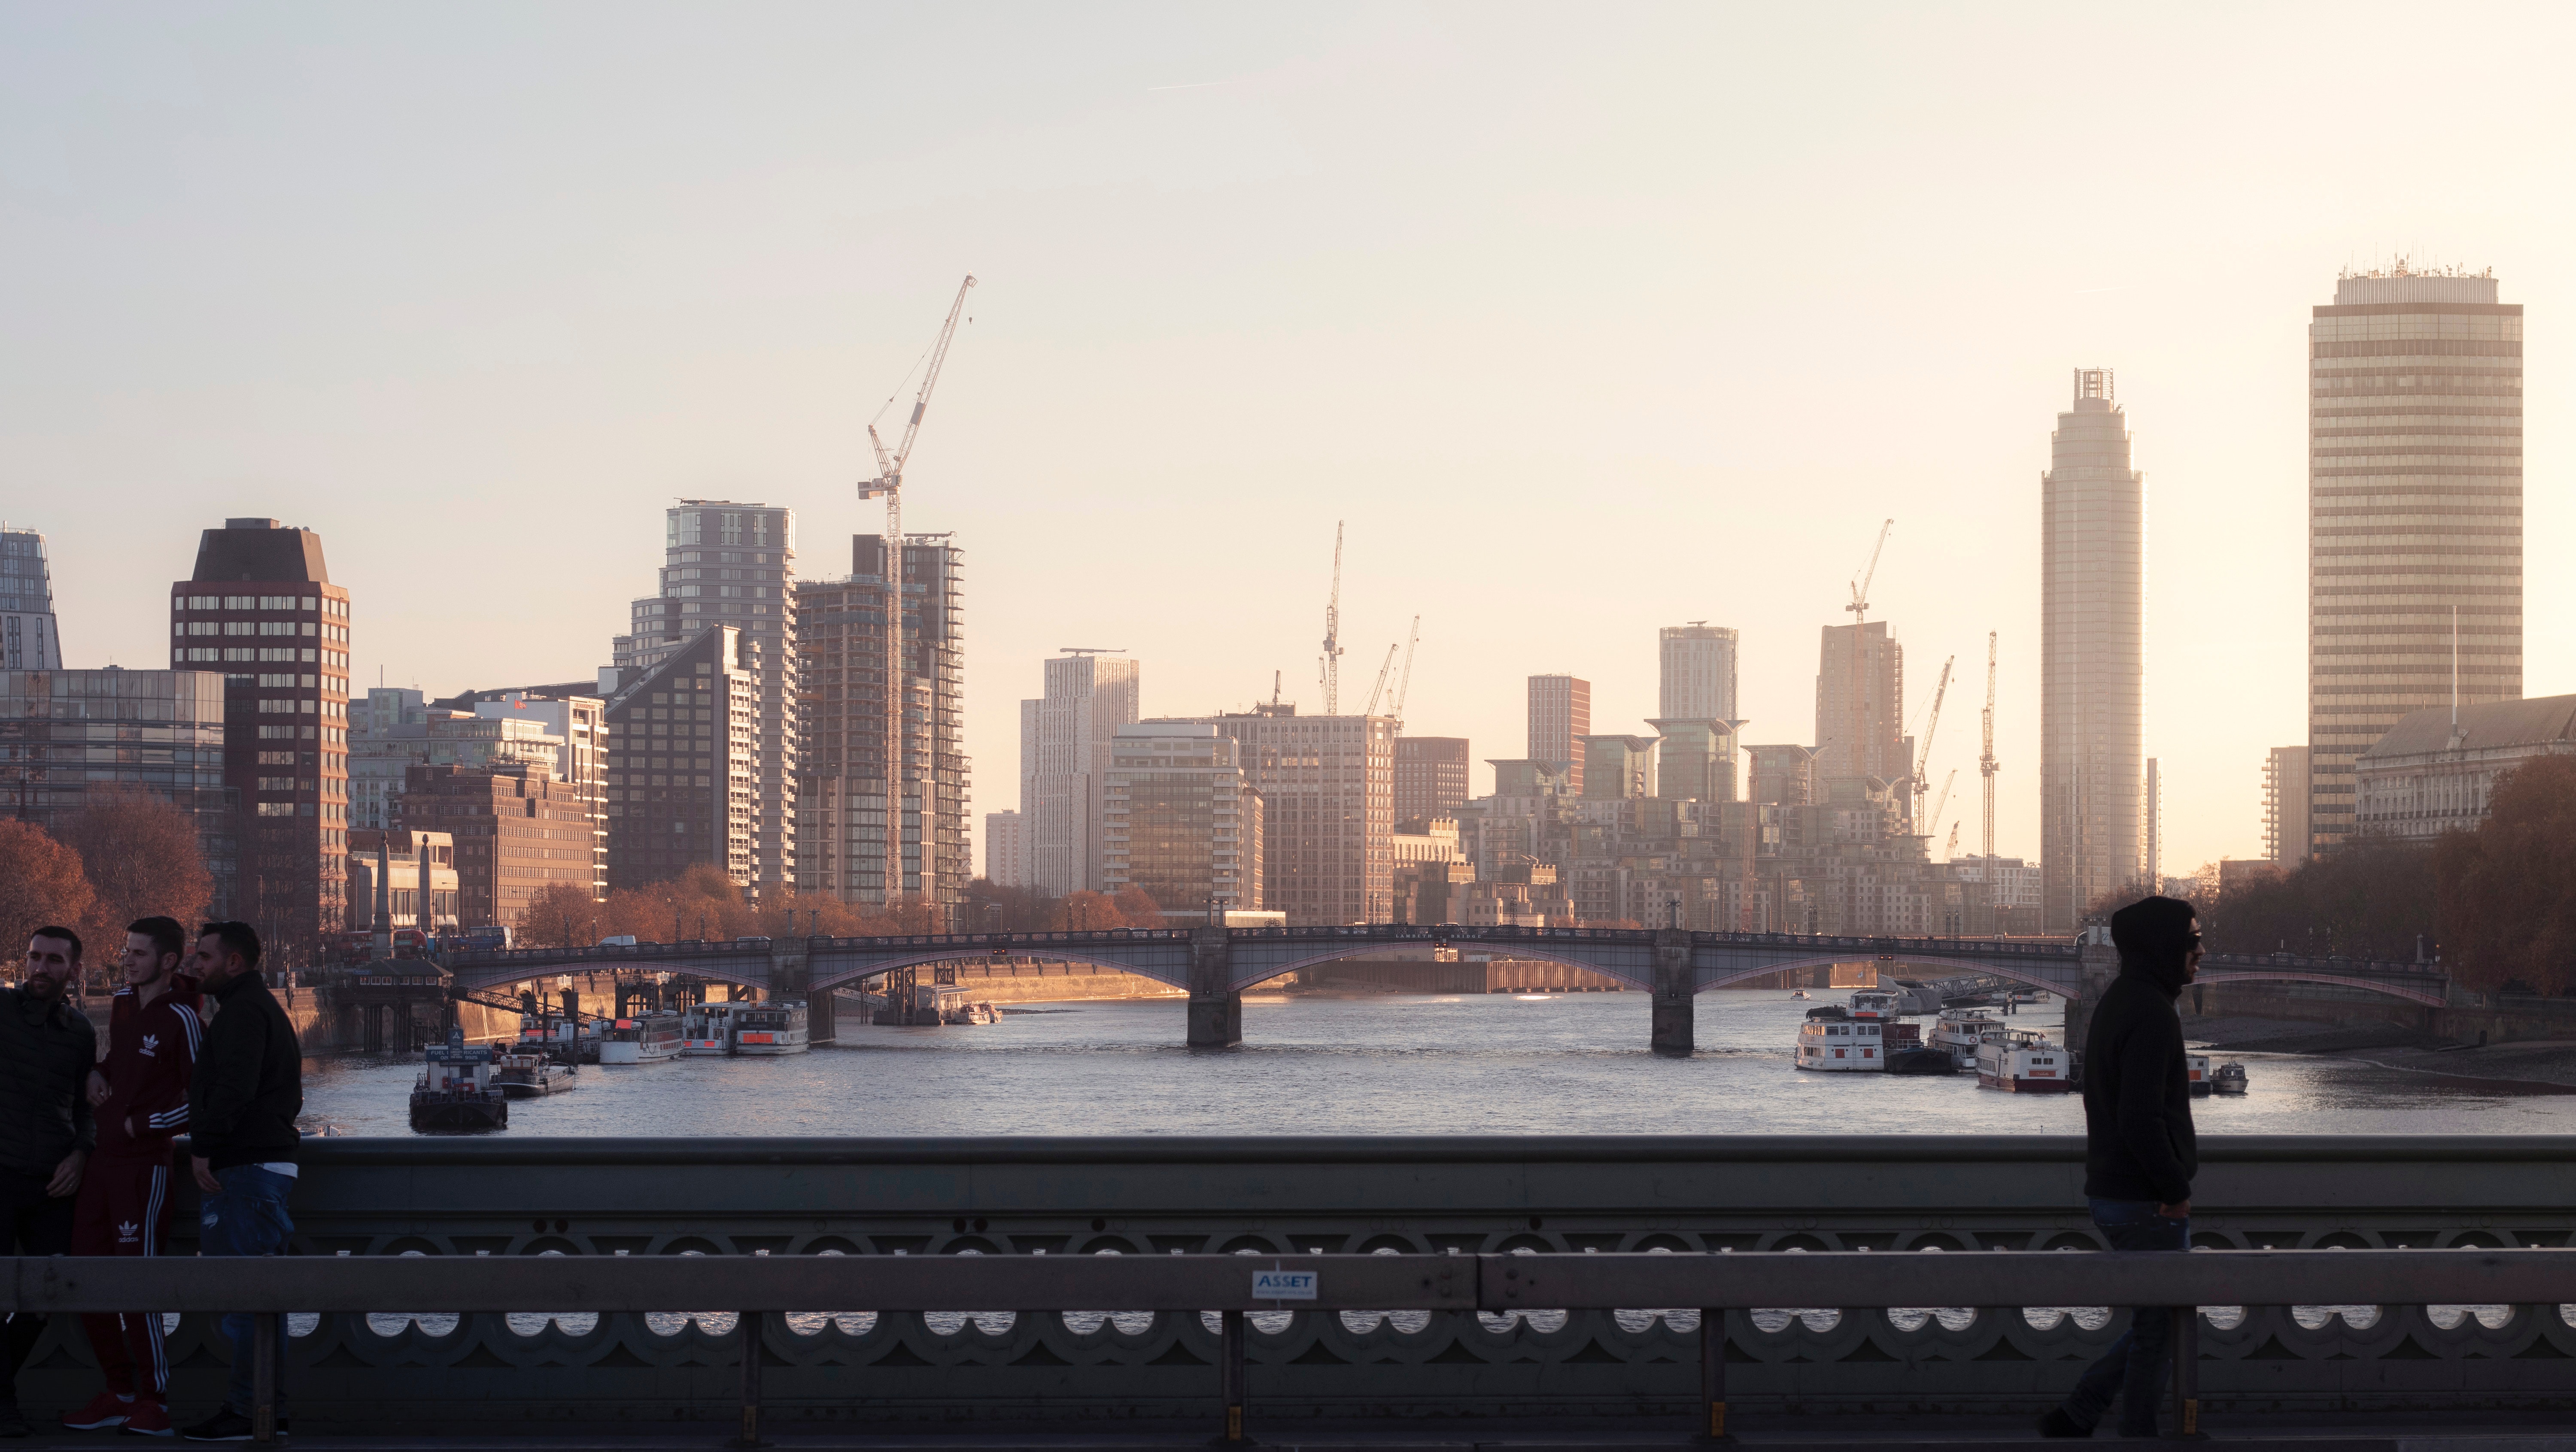
city, metropolitan area, cityscape, skyline, urban area, metropolis, skyscraper, human settlement, sky, daytime, tower block, downtown, atmospheric phenomenon, building, morning, architecture, night, river, photography, horizon, cloud, evening, tower